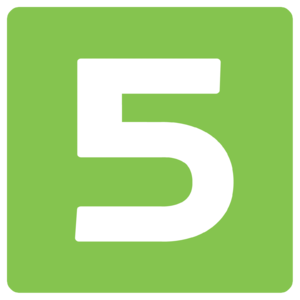
Net5 est une chaîne de télévision généraliste nationale néerlandaise commerciale privée appartenant au groupe Talpa Network.